Nathaniel Clyne

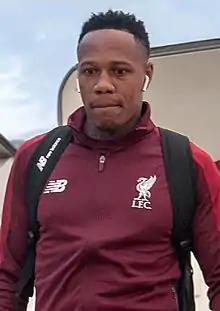
Clyne with Liverpool in 2018

Nathaniel Edwin Clyne (born 5 April 1991) is an English professional footballer who plays as a right-back or right wing-back and occasionally centre-back for club Crystal Palace.